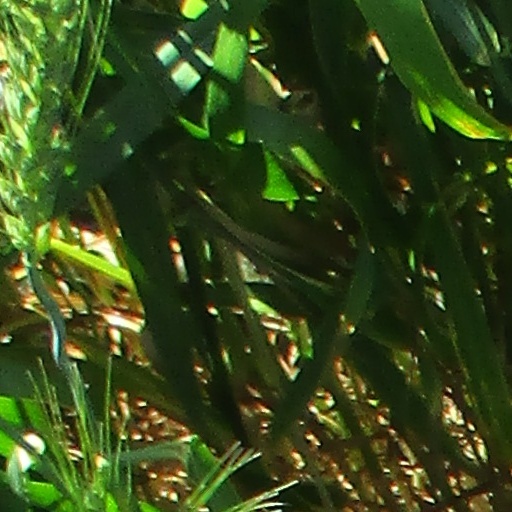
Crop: wheat